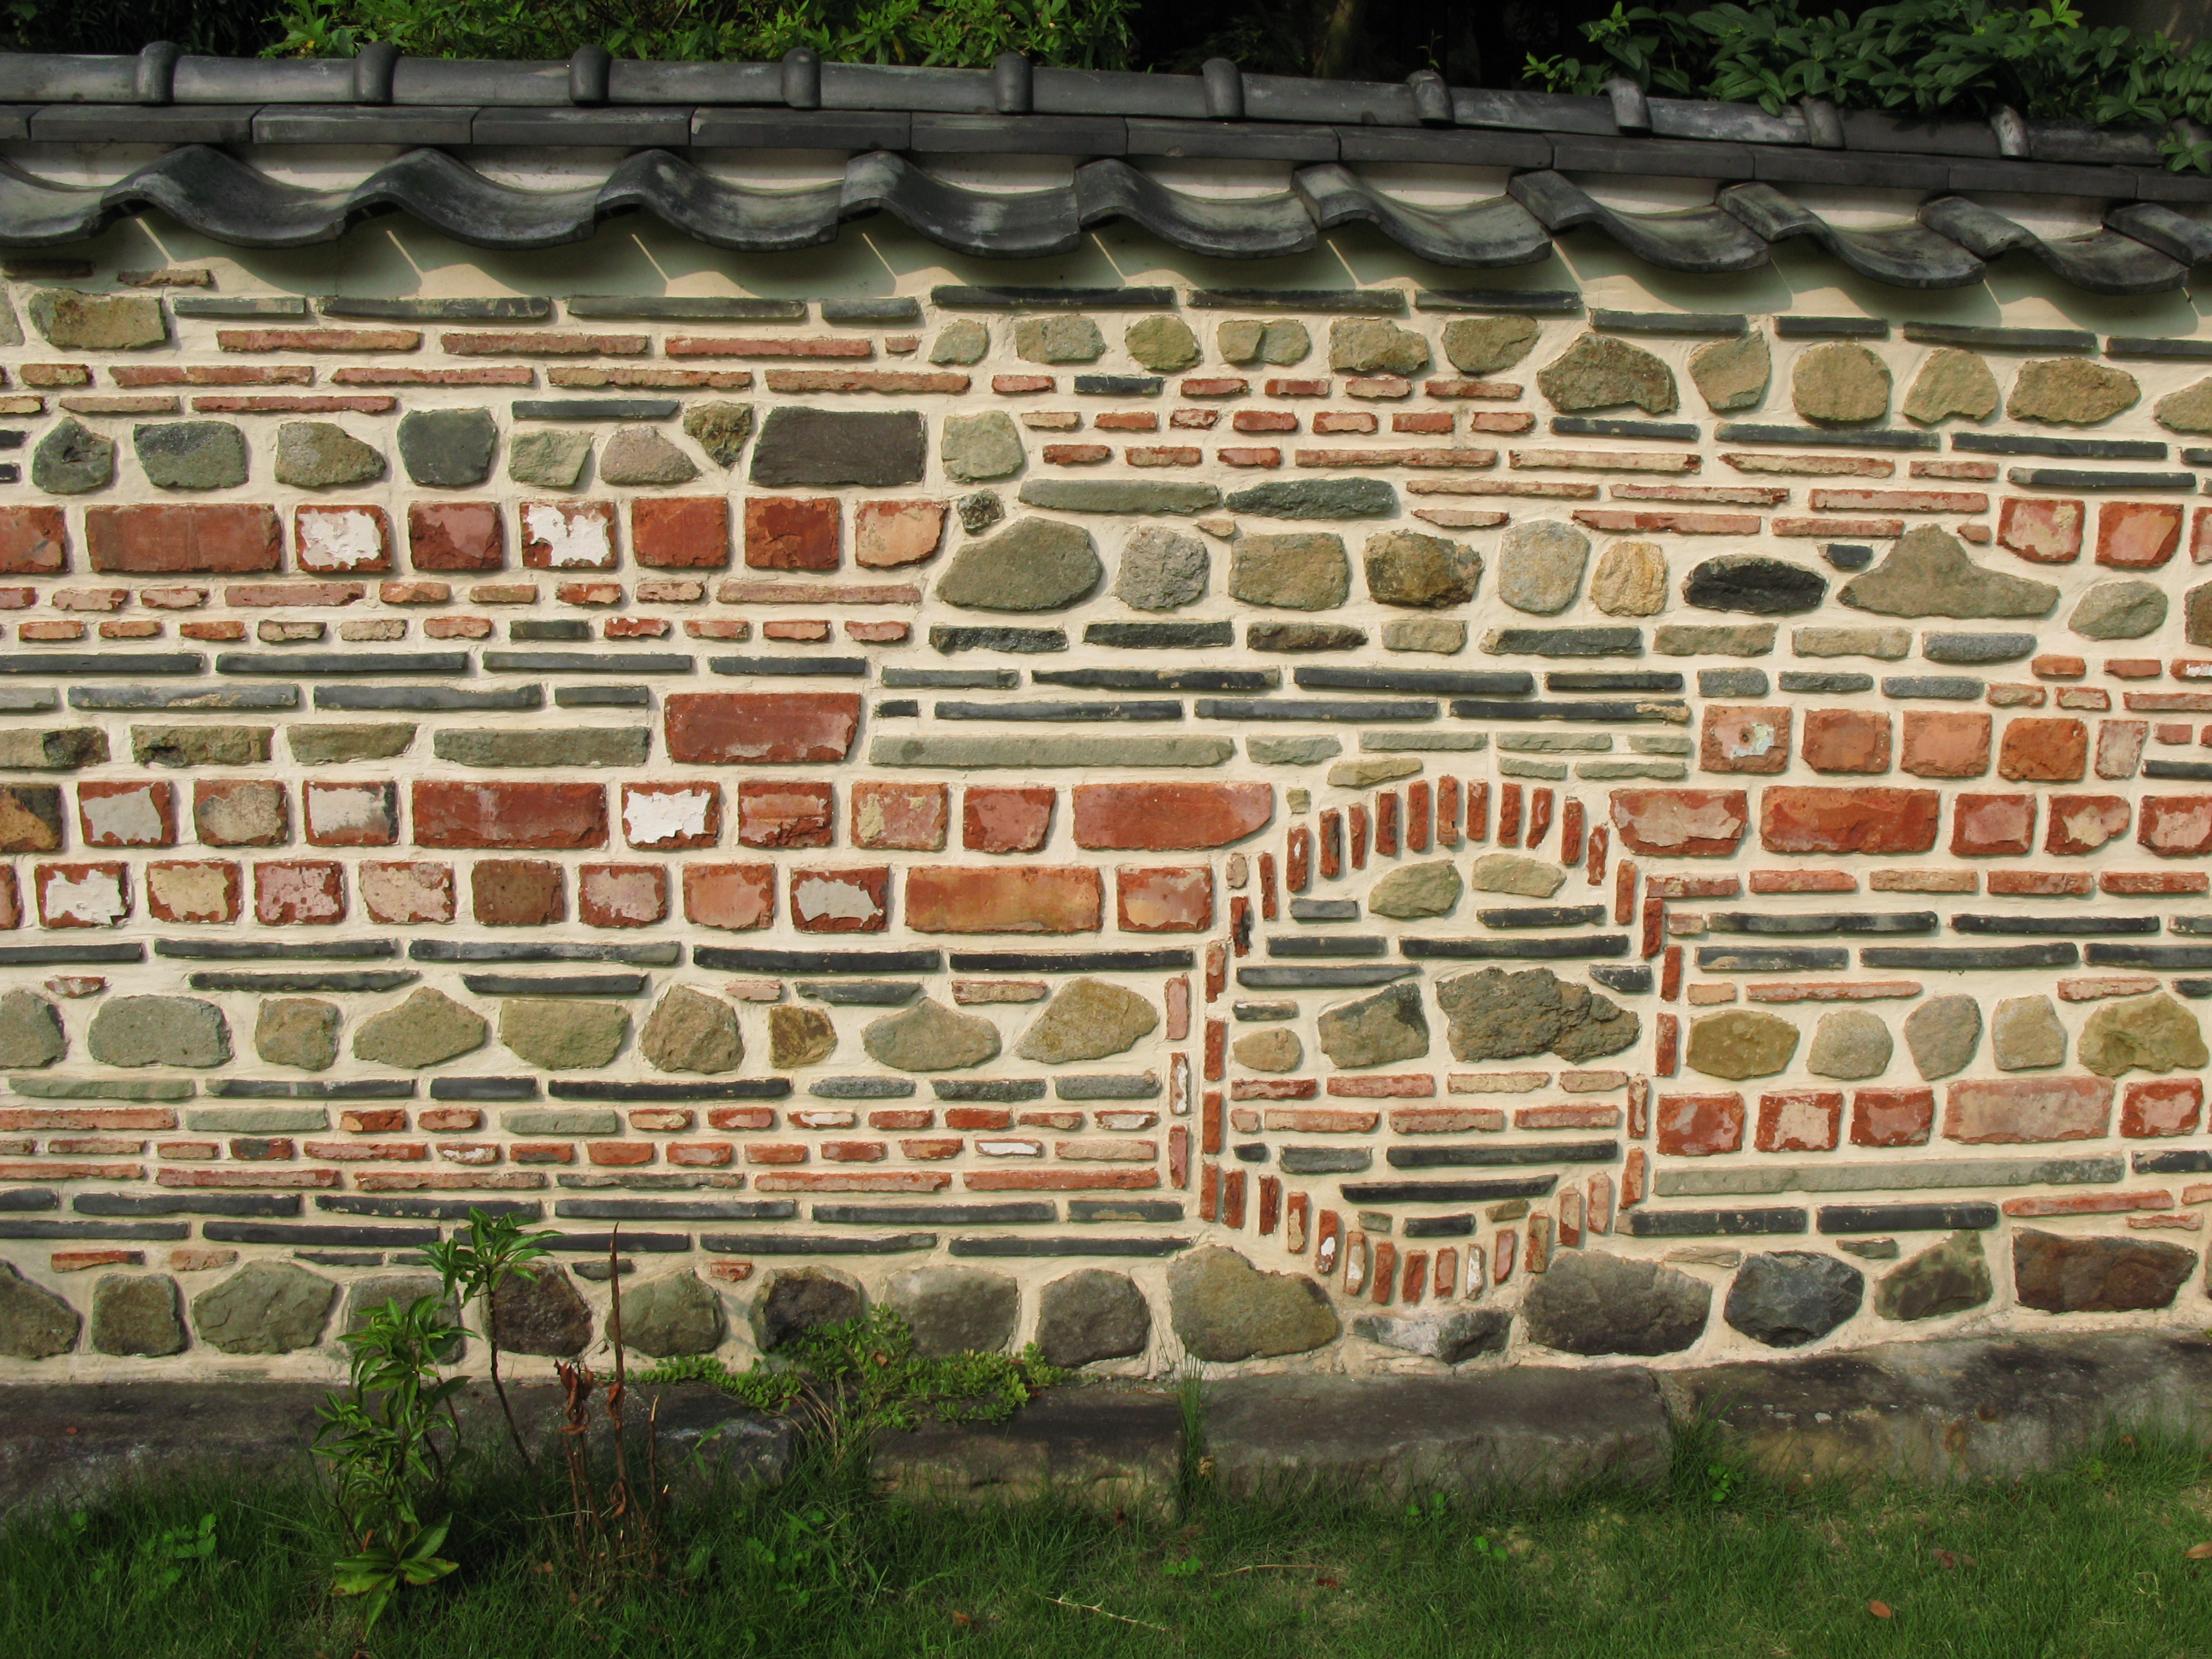
architecture, wall, high, stone wall, brick, material, cool image, amphitheatre, nagasaki, hires, brickwork, hi, res, resolution, g7, archaeological site, ancient history, outdoor structure